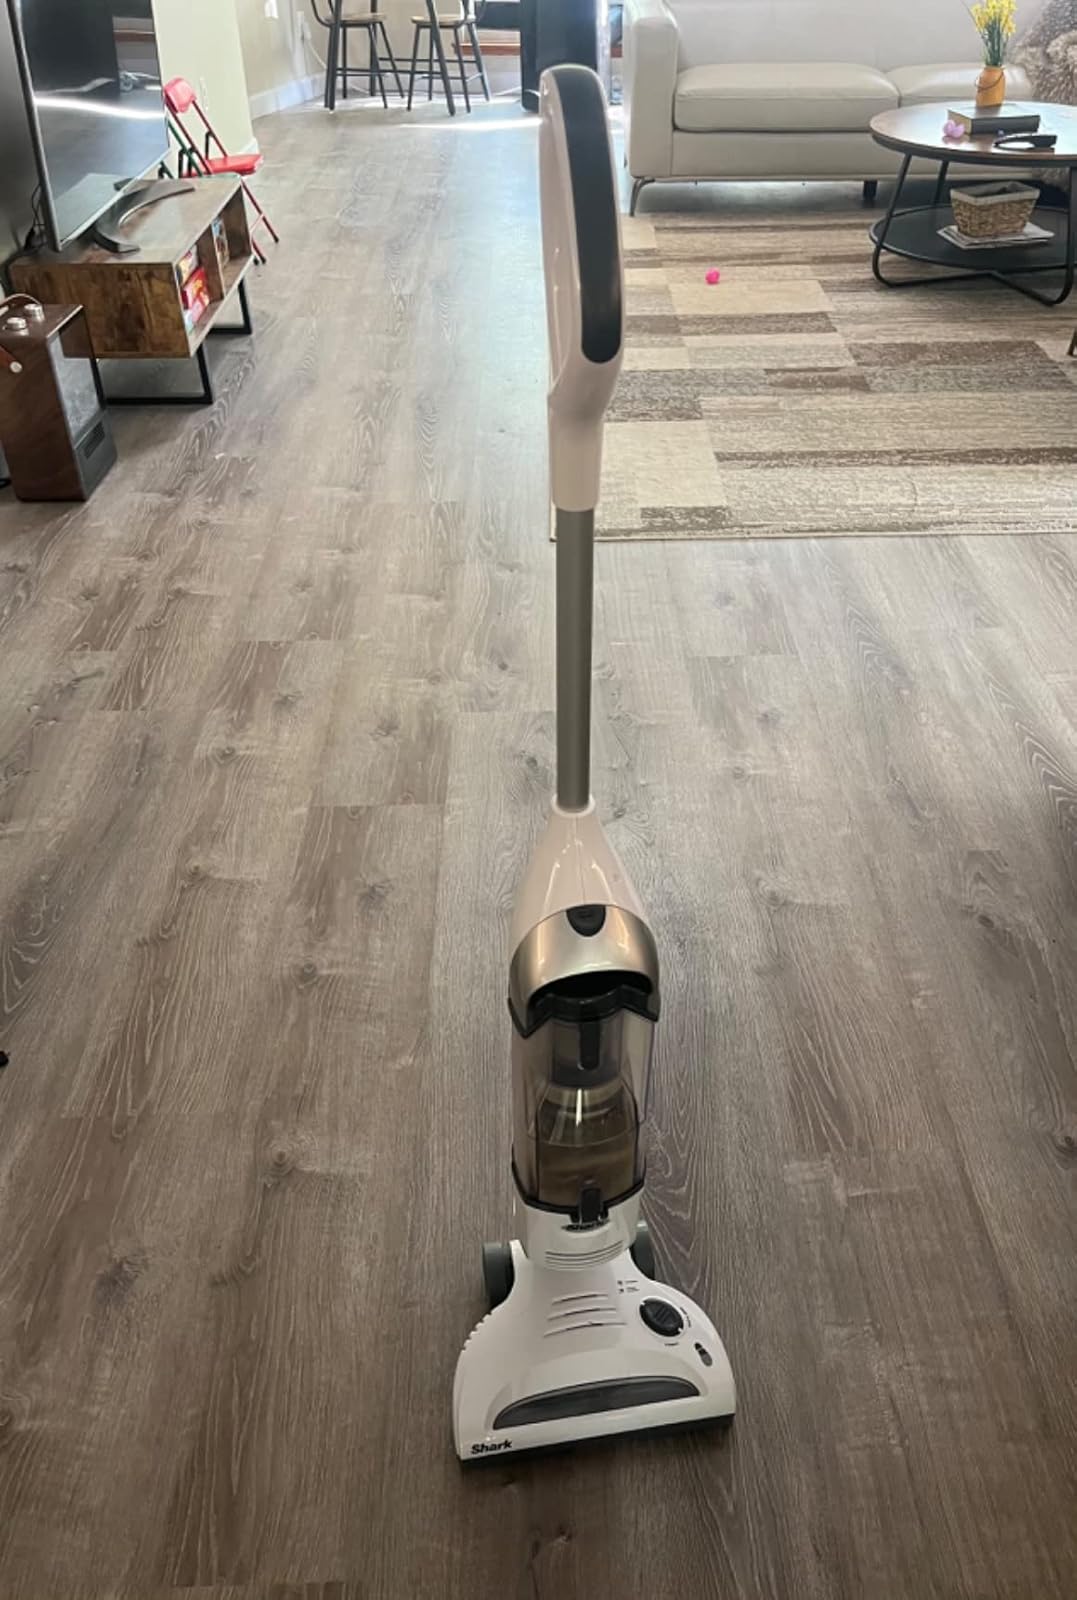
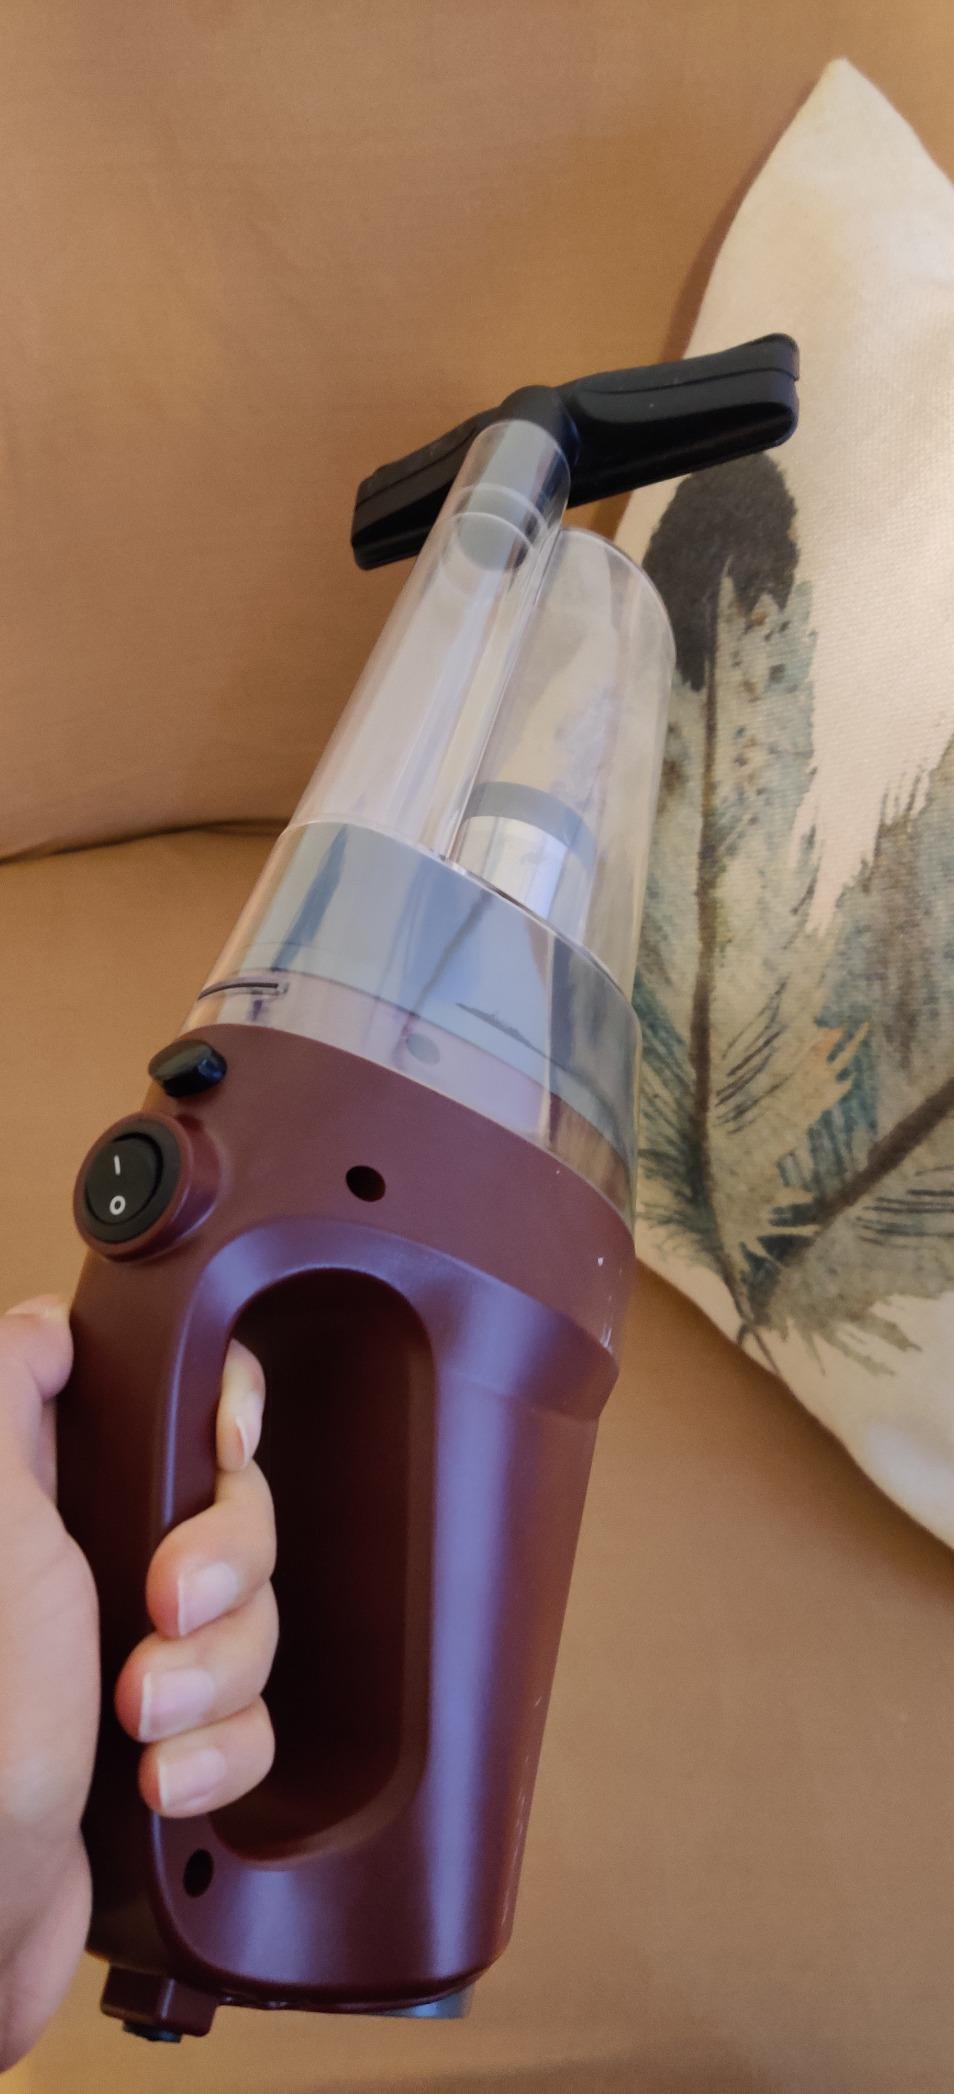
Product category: items_vacuum
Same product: no